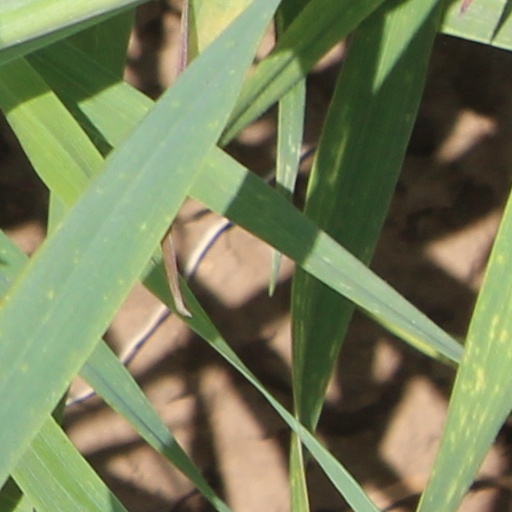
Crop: wheat